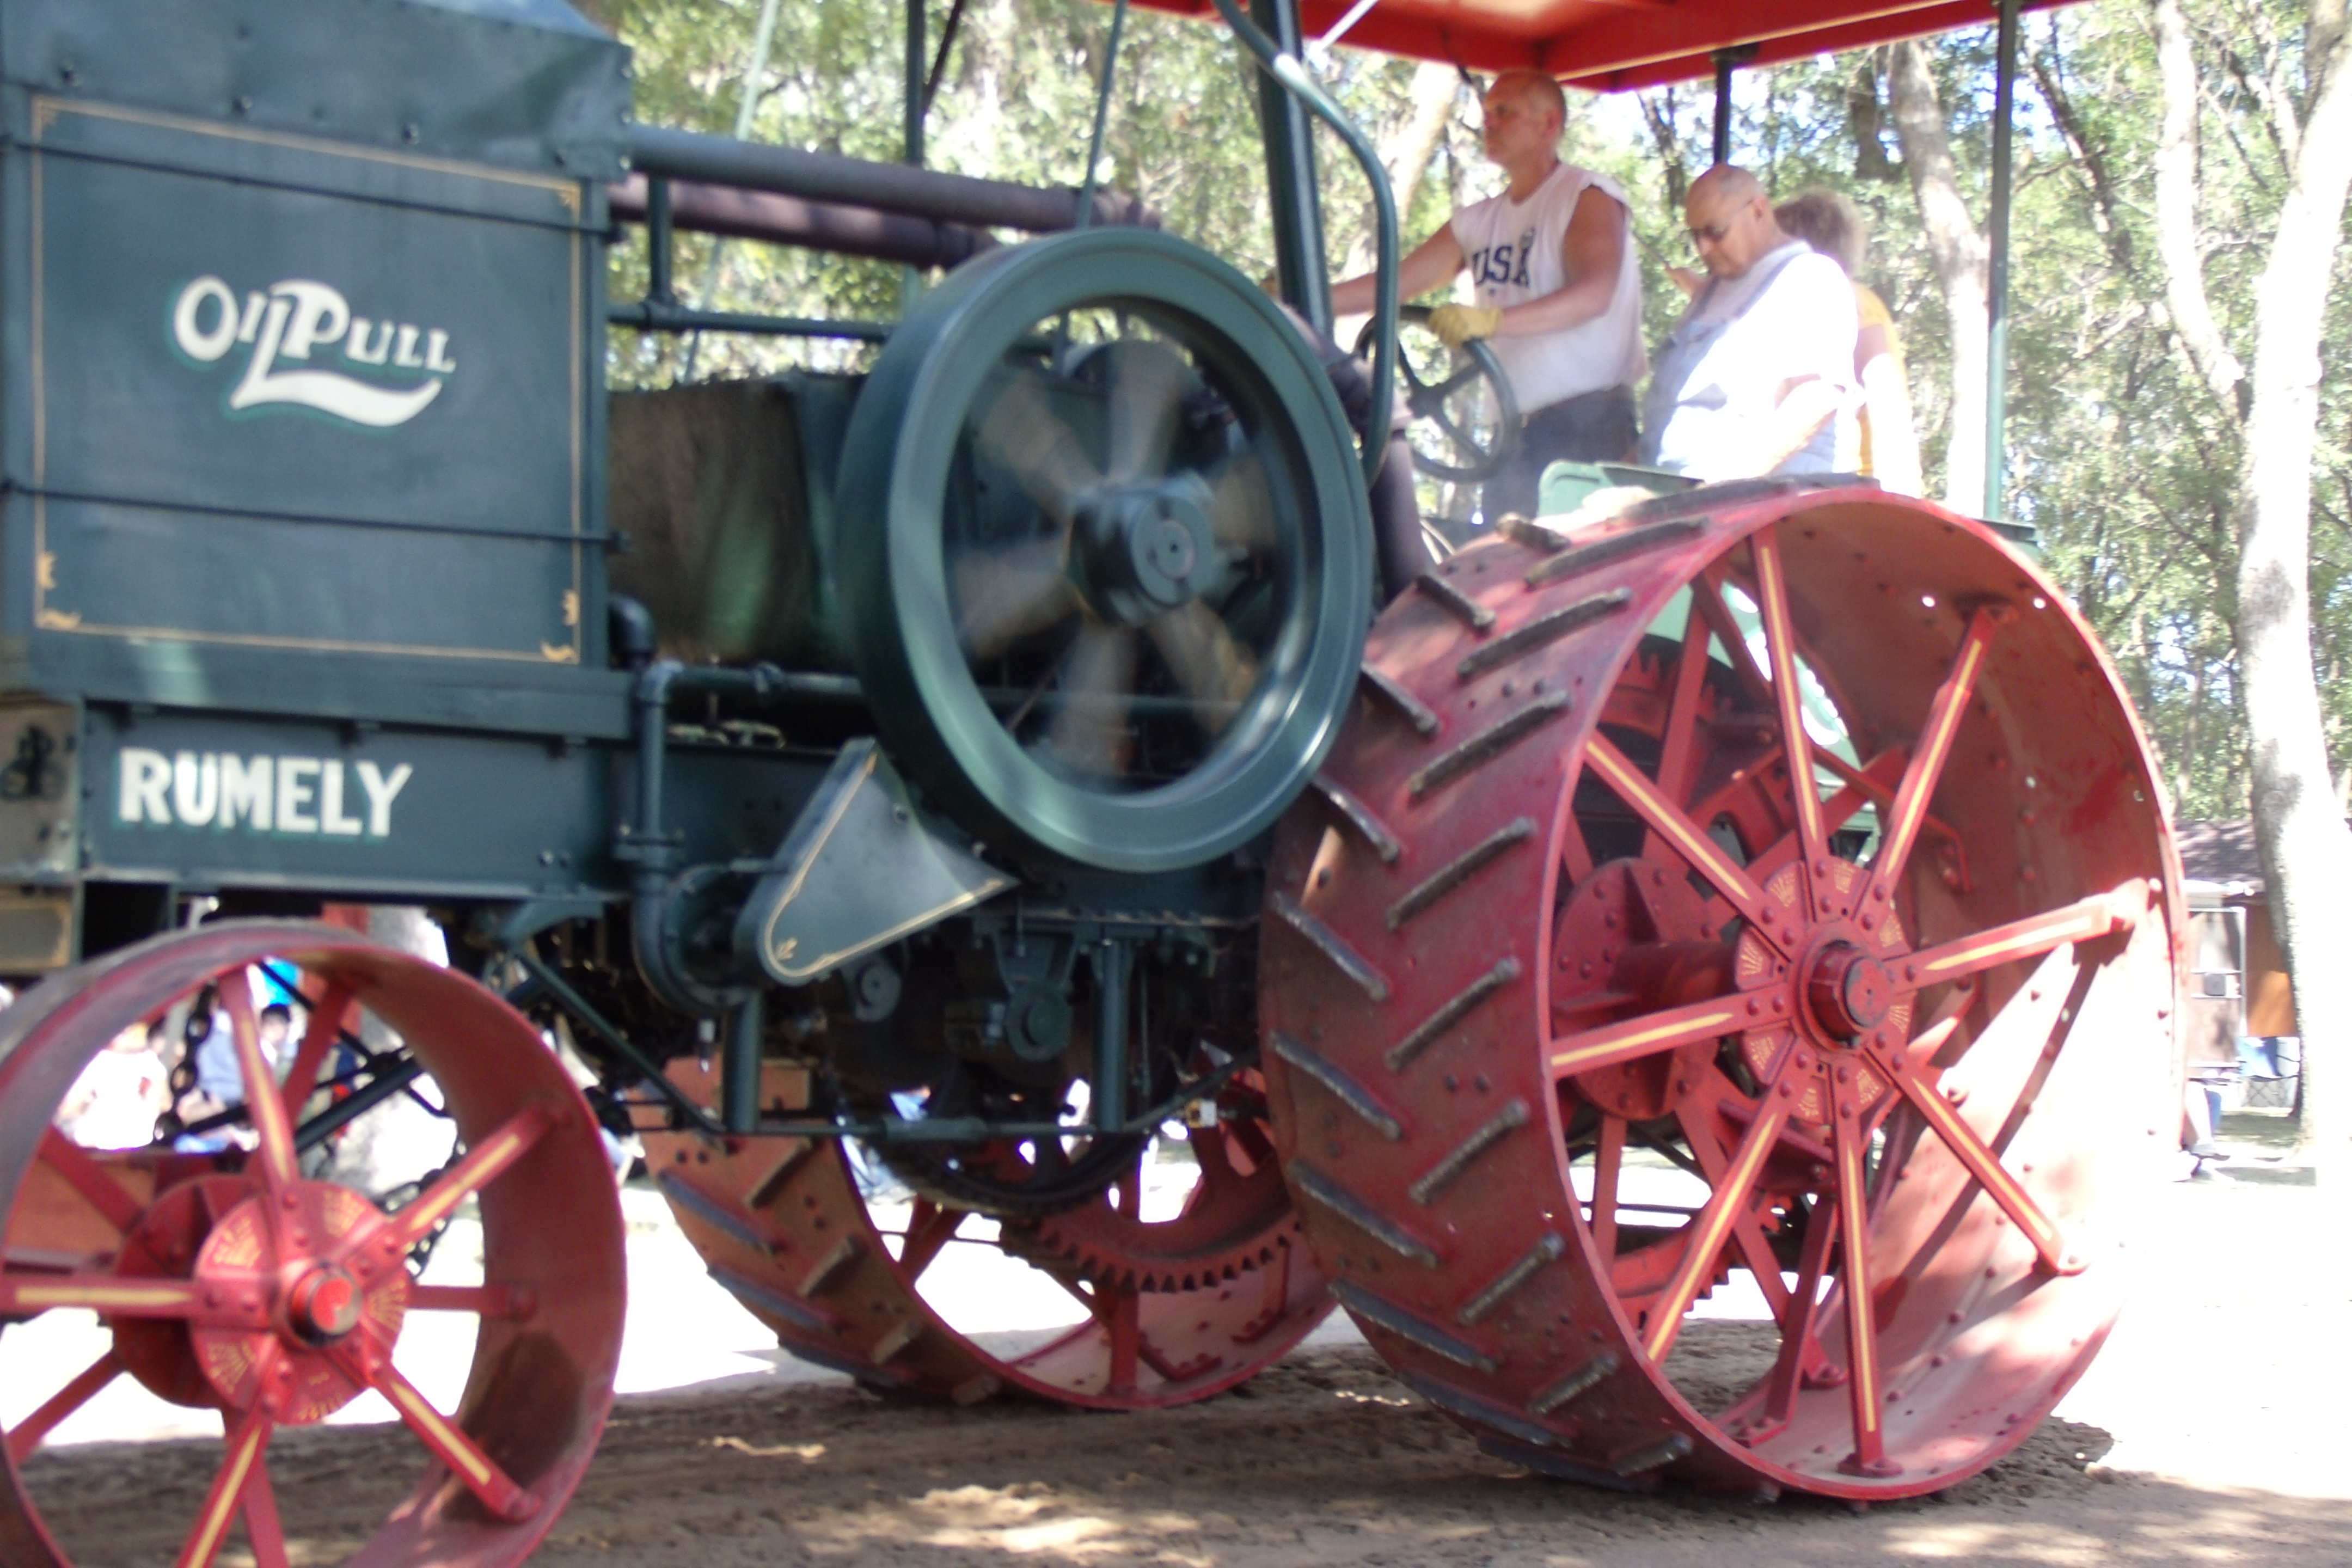
butterfield, threshing, steam, engine, antique, power, agriculture, farm, tractor, land vehicle, vehicle, motor vehicle, agricultural machinery, steam engine, auto part, wheel, car, automotive wheel system, spoke, rim, automotive engine part